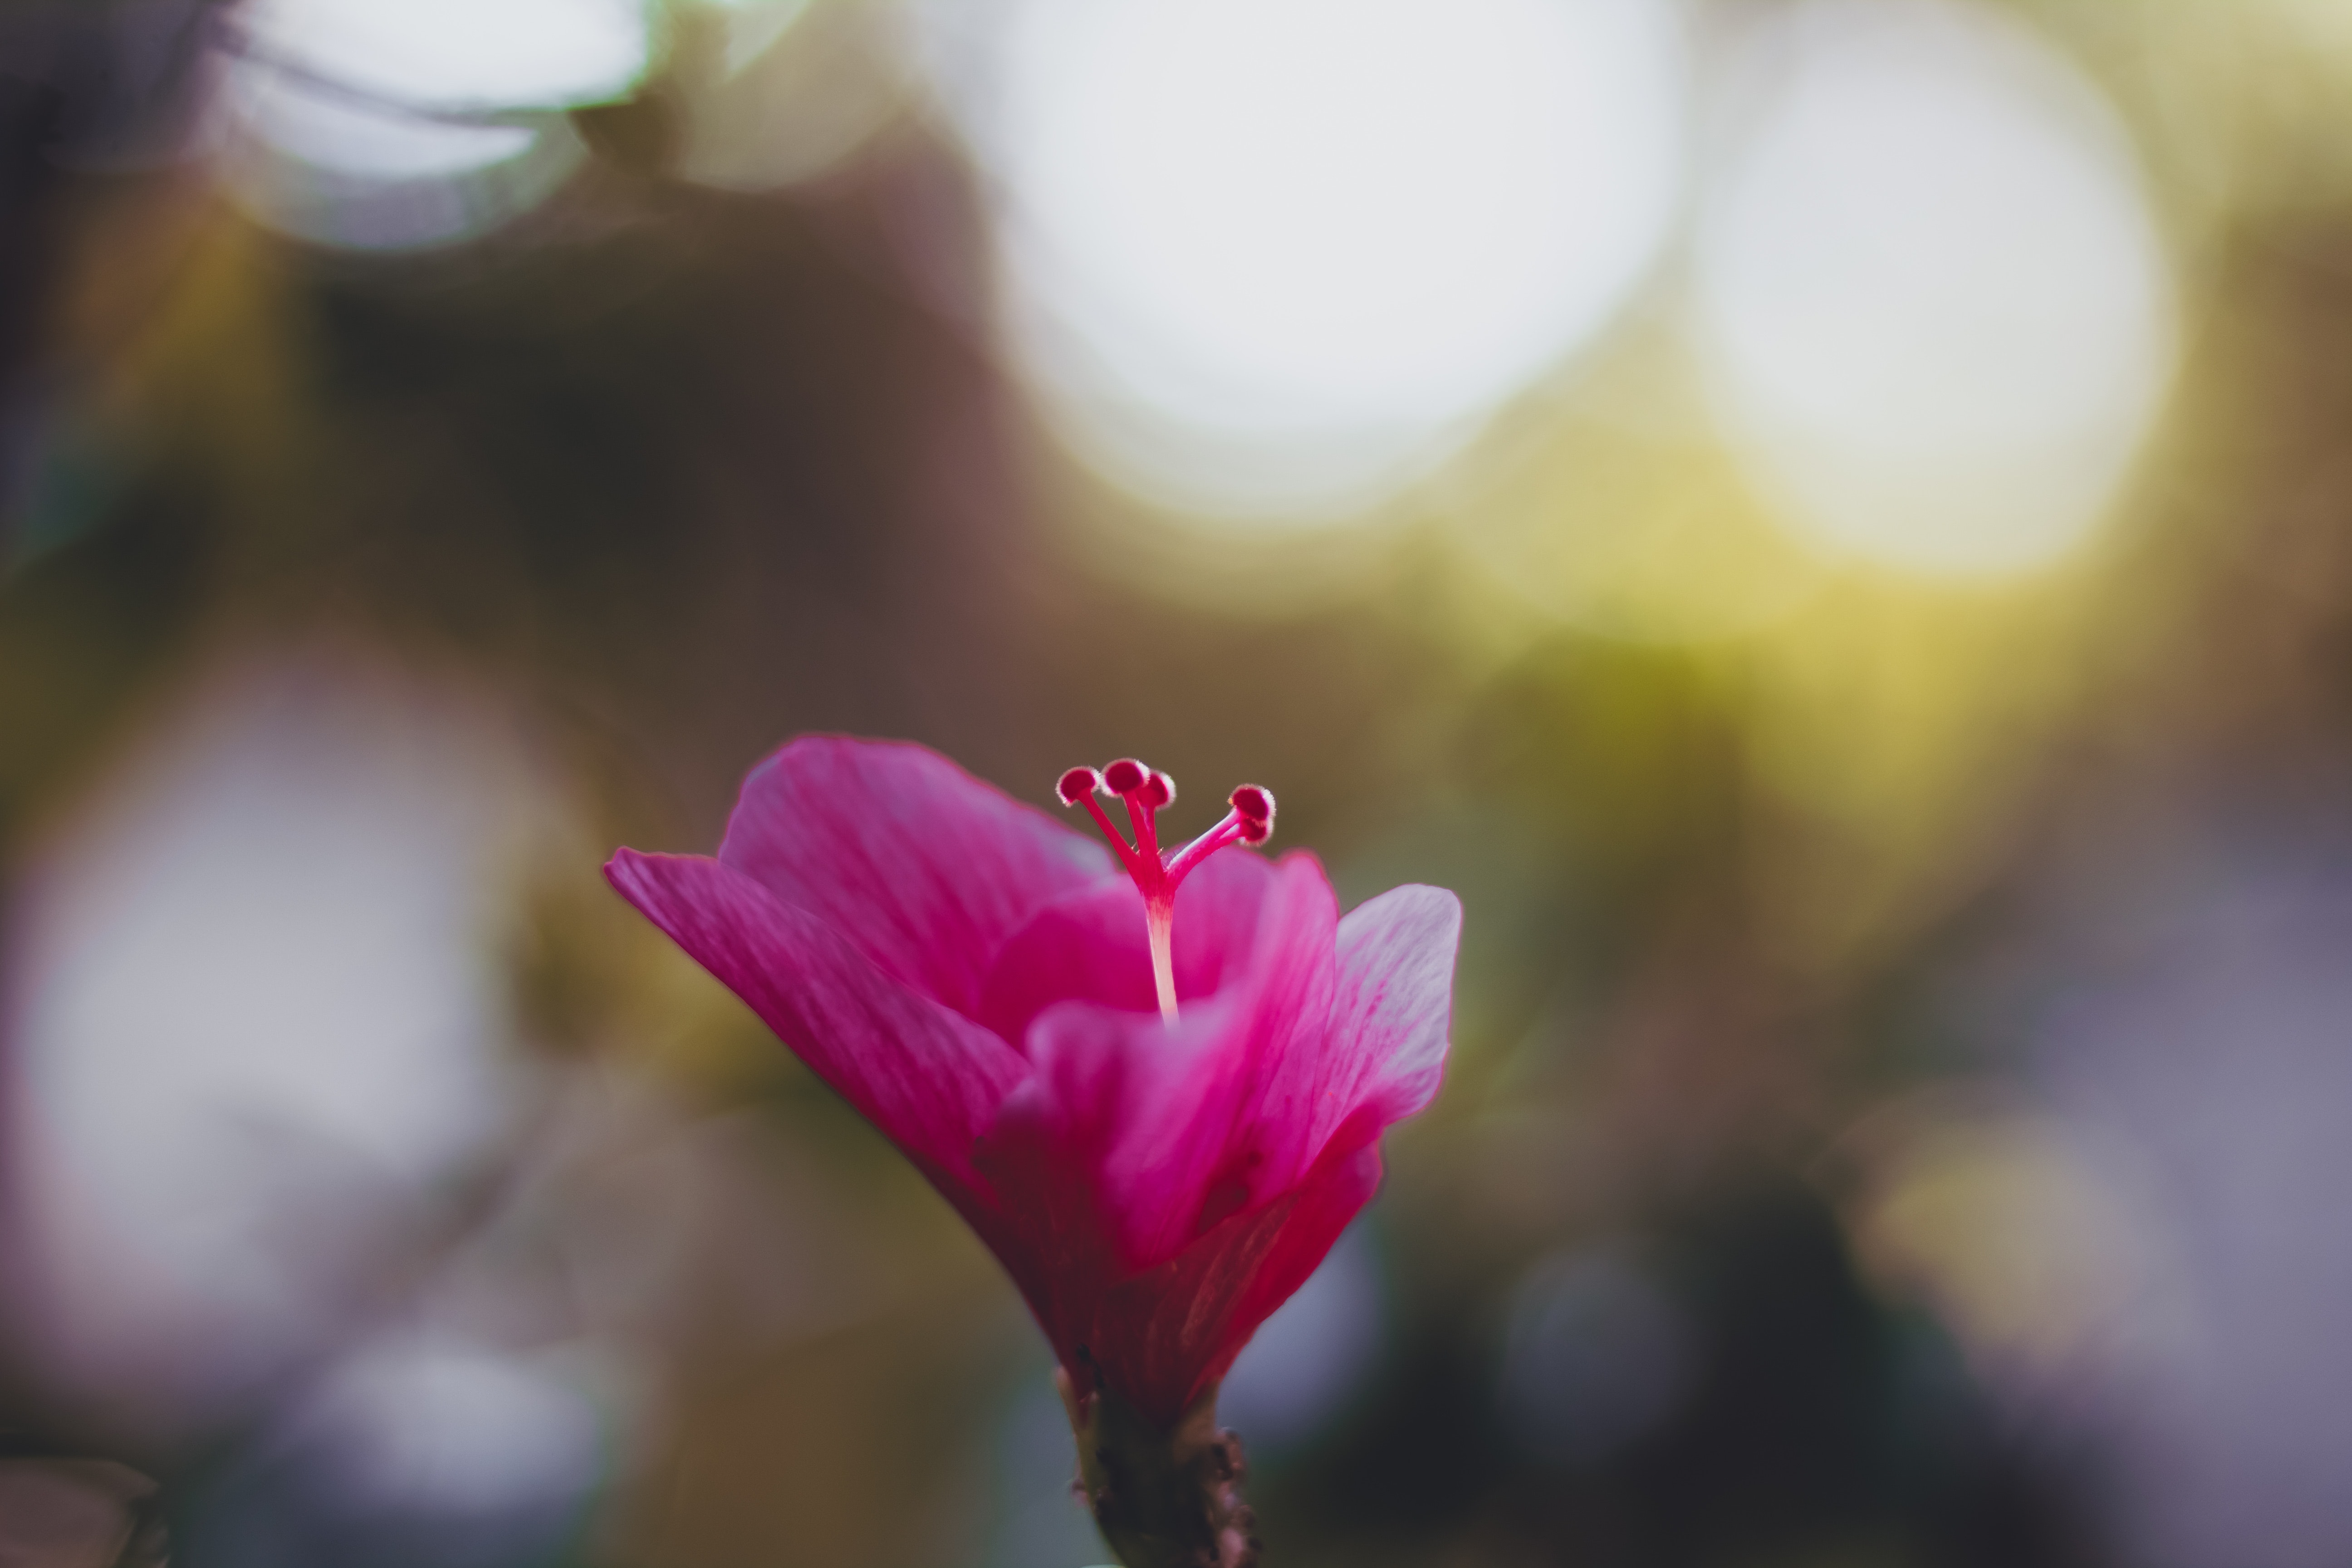
pink, flower, blossom, flora, spring, petal, close up, macro photography, plant, bud, morning, sunlight, plant stem, computer wallpaper, branch